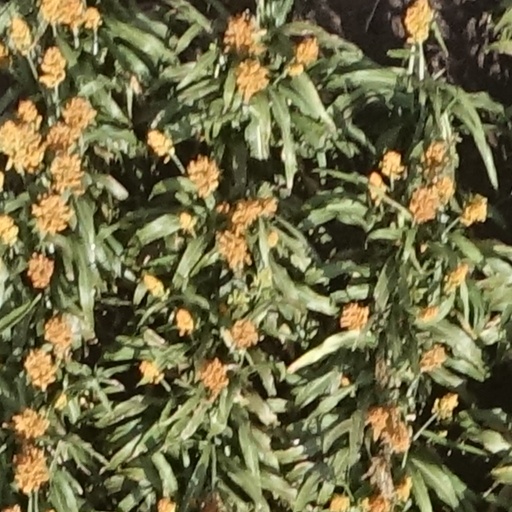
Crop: sorghum